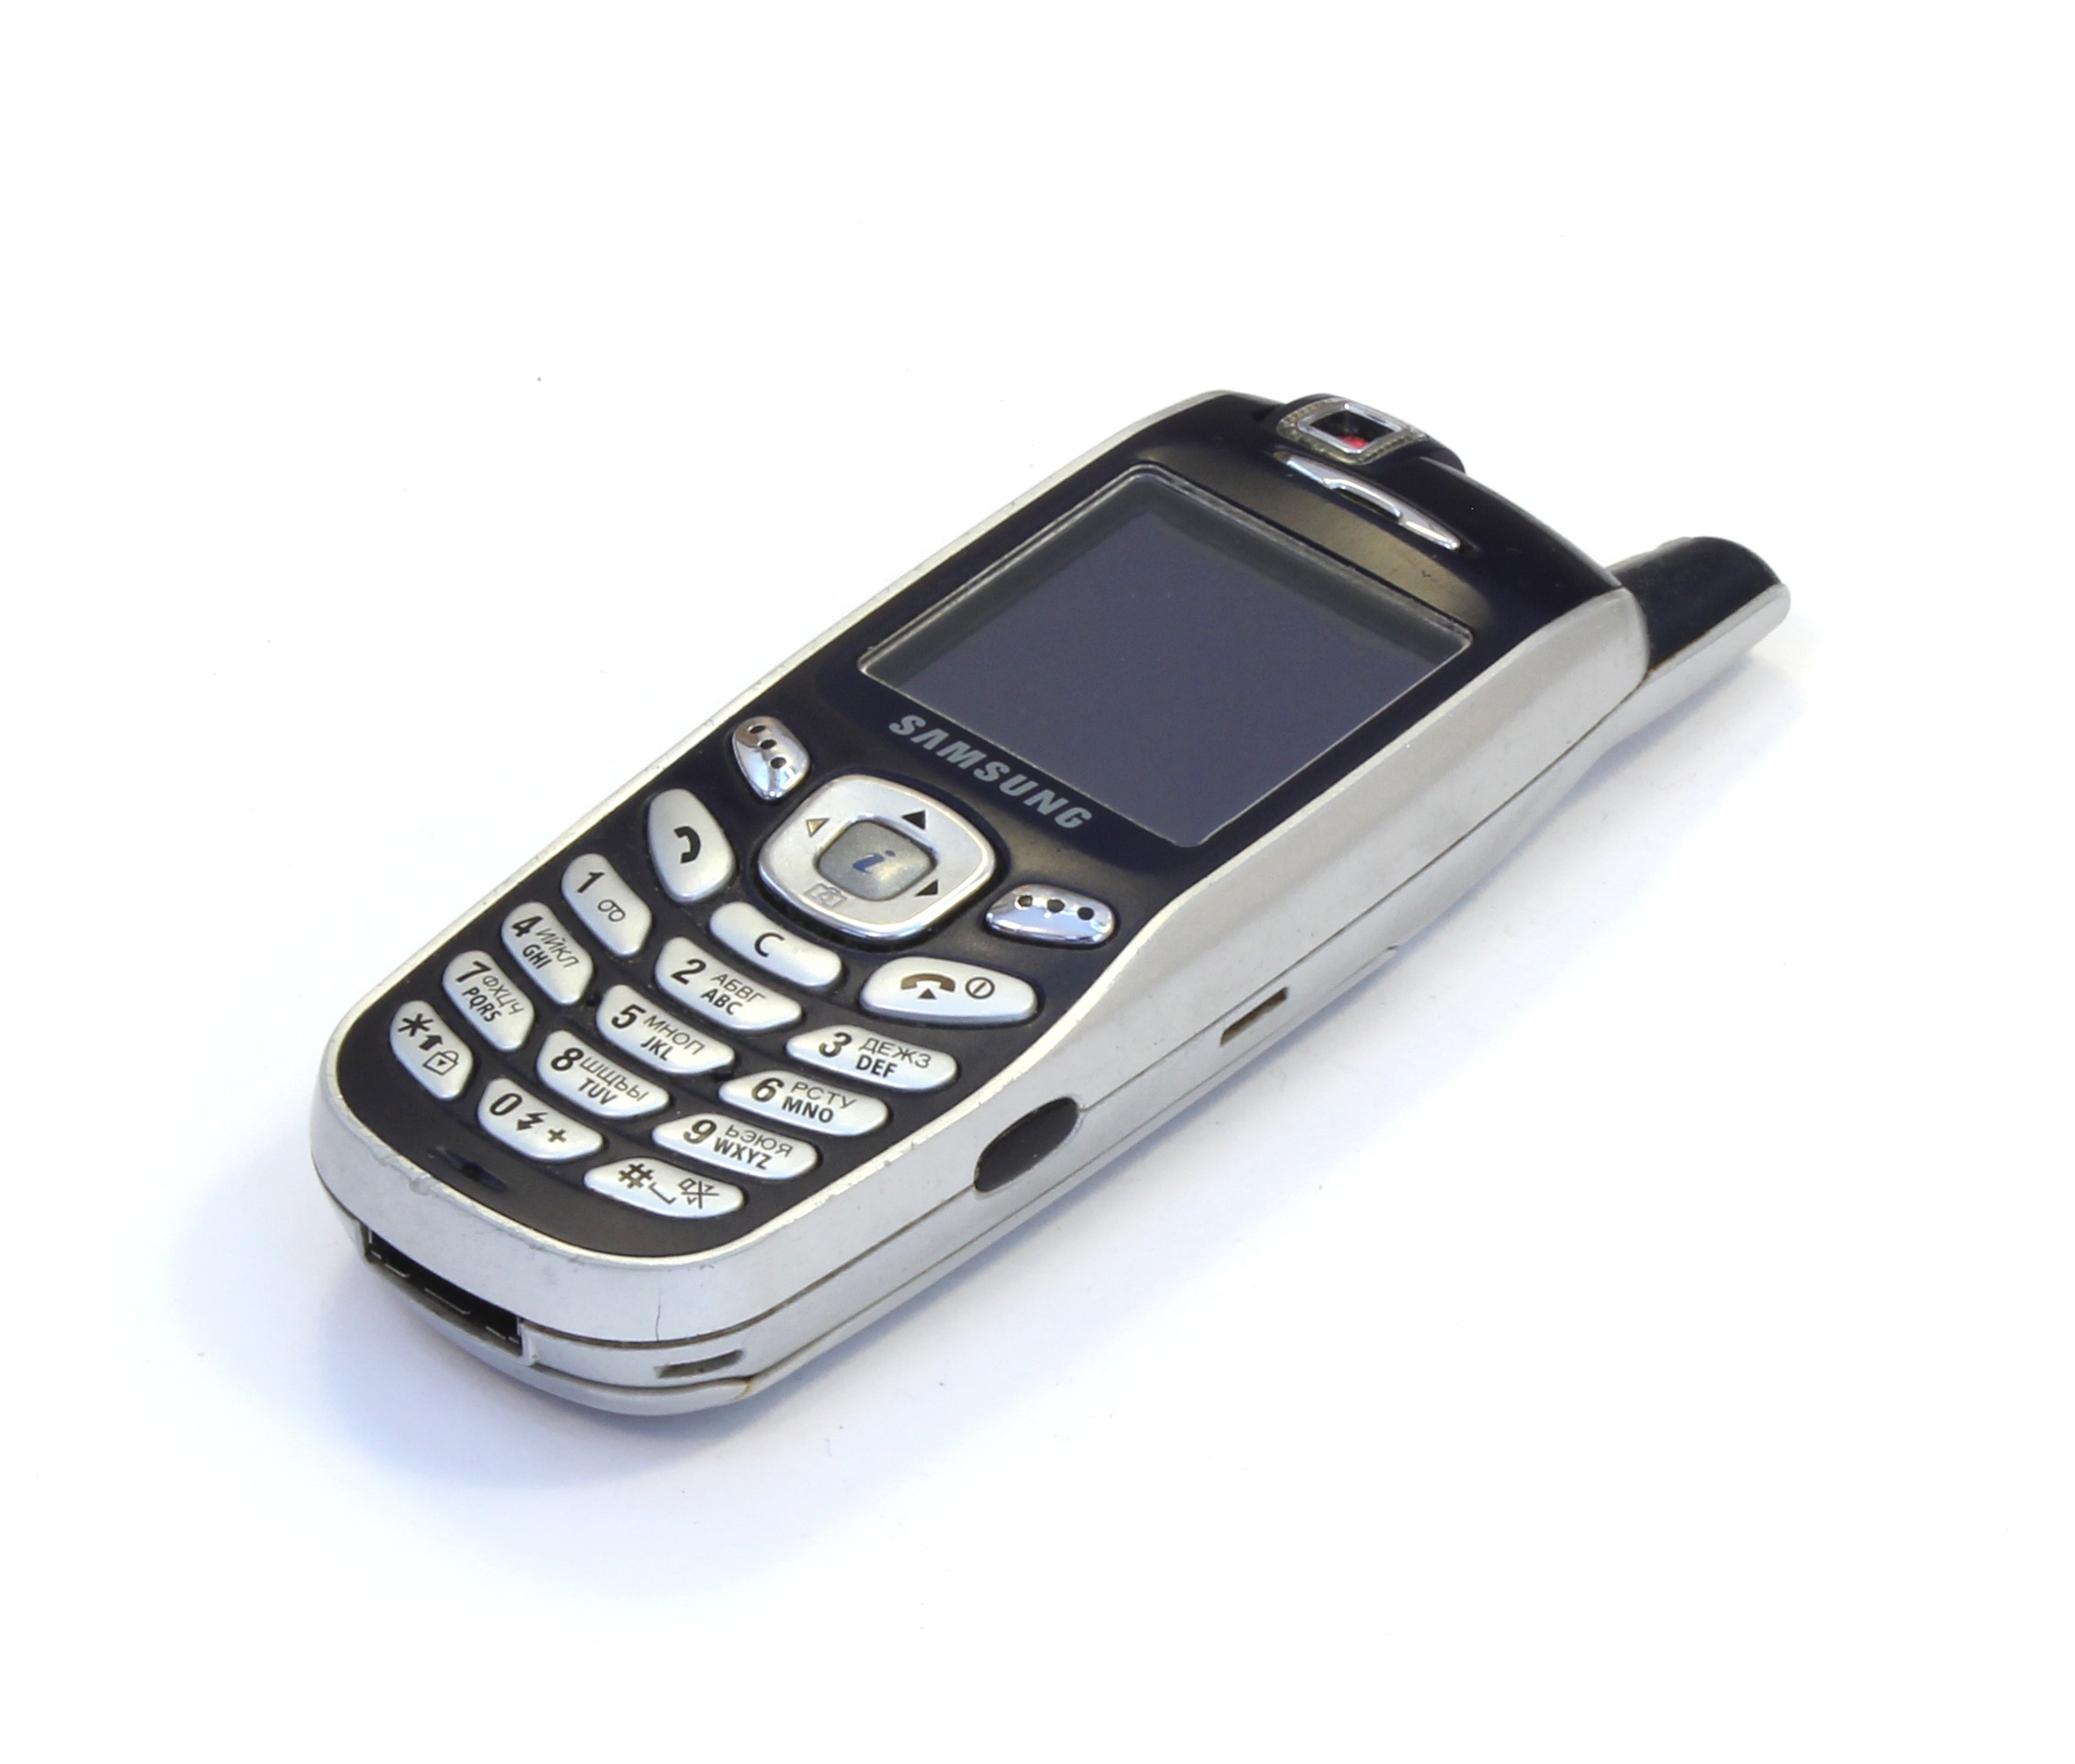
mobile, technology, telephone, gadget, mobile phone, cell phone, multimedia, old model, samsung x 600, electronic device, portable communications device, communication device, feature phone, telephony, caller id